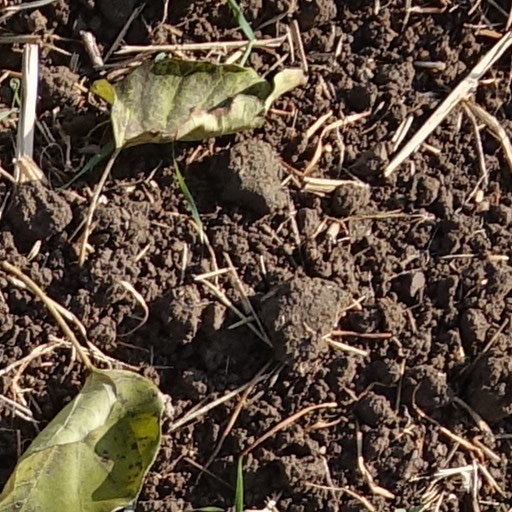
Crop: wheat